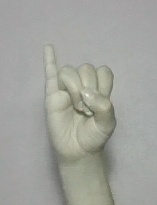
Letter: meem